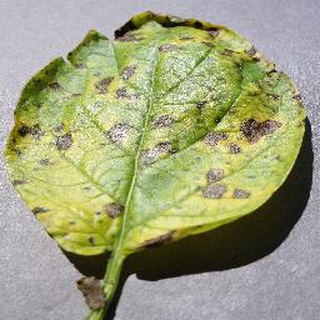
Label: potato_early_blight